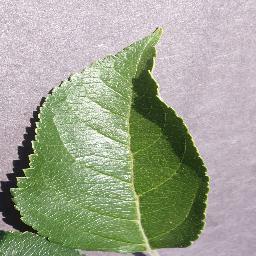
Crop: apple
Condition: healthy